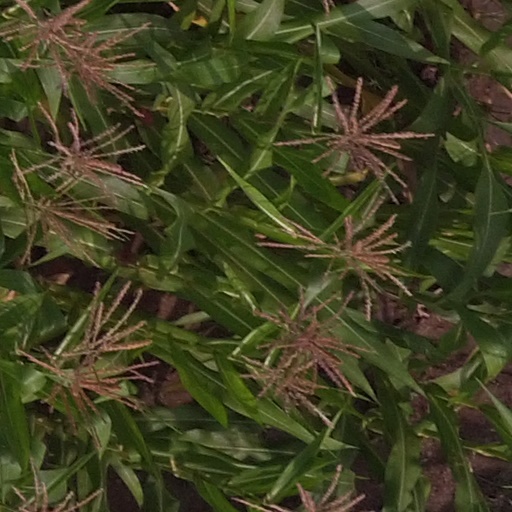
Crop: maize; corn